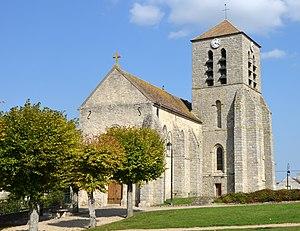
Église d'Écuelles, Seine et Marne, France This building is inscrit au titre des Monuments Historiques. It is indexed in the Base Mérimée, a database of architectural heritage maintained by the French Ministry of Culture,
Écuelles est une ancienne commune française située dans le département de Seine-et-Marne en région Île-de-France, qui a fusionné le 1ᵉʳ janvier 2015 pour former la commune nouvelle d'Orvanne.